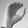
ASL letter: C